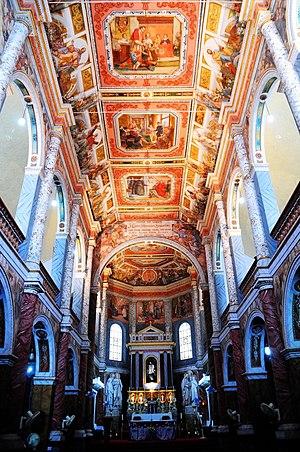
La chapelle Saint-Louis est un édifice religieux catholique sis au cœur de la ville de Mangalore, au Karnataka. Construite au XIXe siècle pour les services spirituels et pastoraux du collège jésuite ‘St Aloysius’ elle est connue pour ses nombreuses fresques qui, à la mode baroque, couvrent tous les murs intérieurs. Le monument est classé au patrimoine artistique de l’Inde.